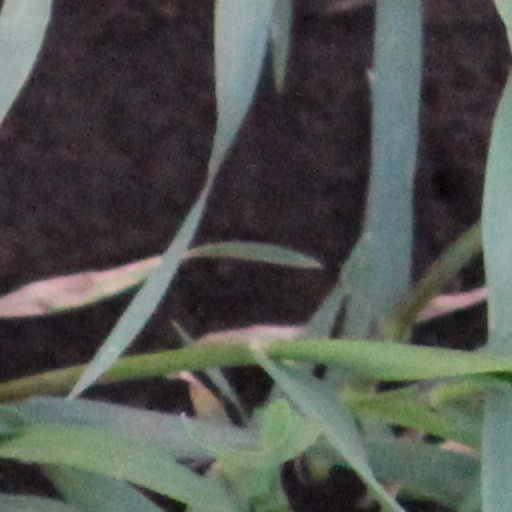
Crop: wheat